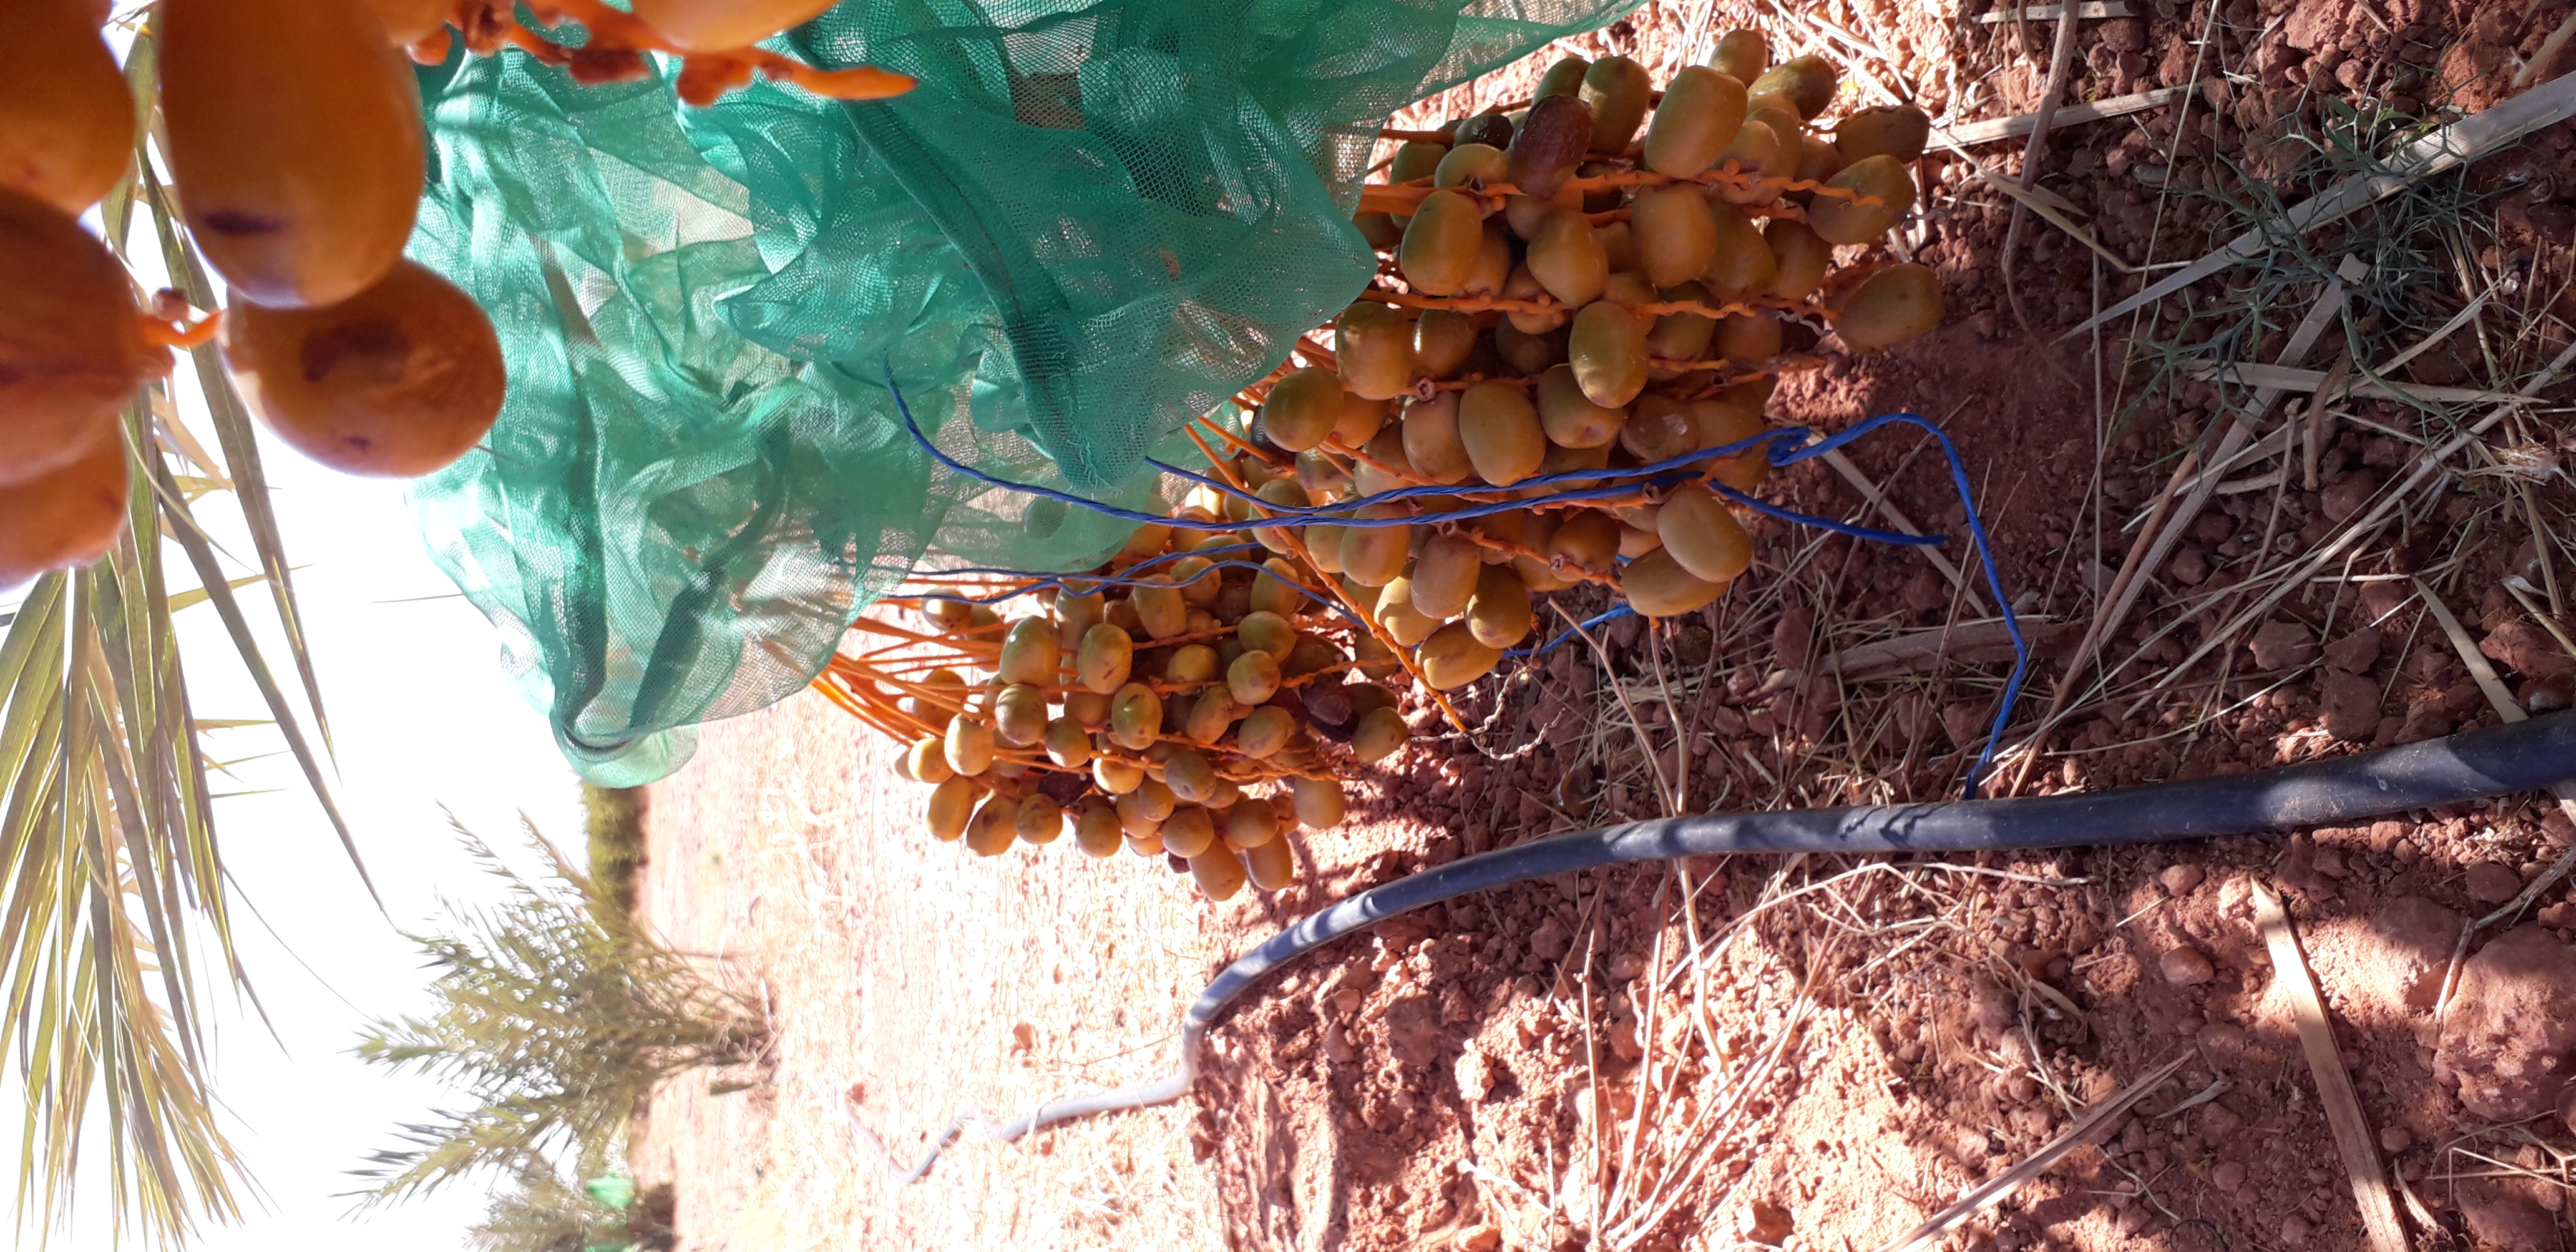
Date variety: Boufagous